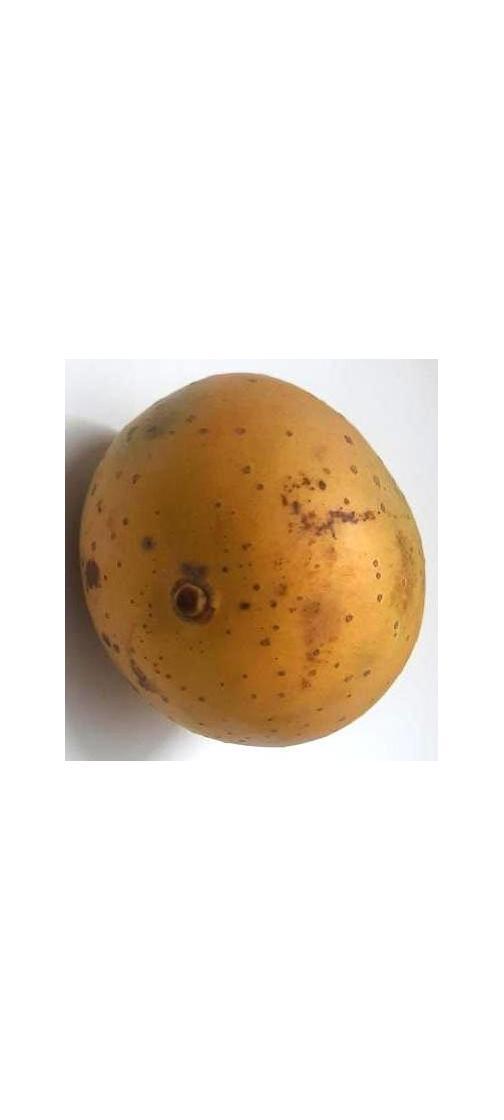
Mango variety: Gourmoti